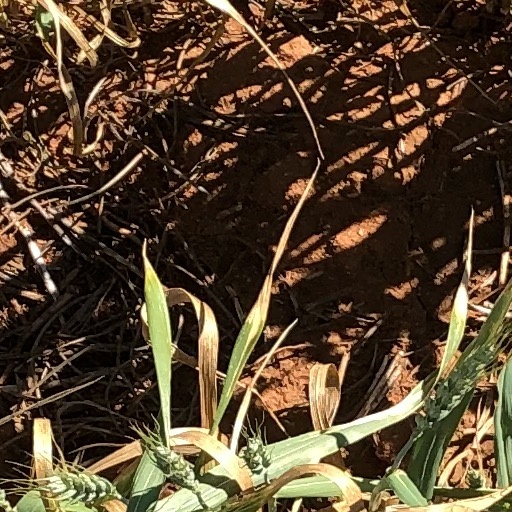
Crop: wheat